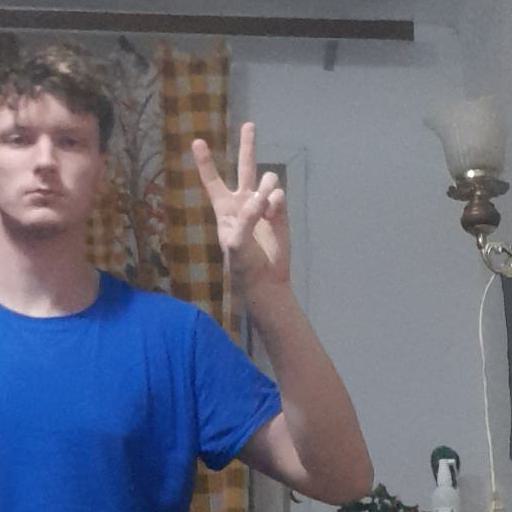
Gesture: peace